Cherokee military history

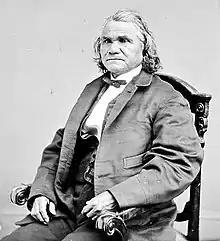
Stand Watie

Dragging Canoe and his band migrated to the area near present-day Chattanooga, Tennessee, establishing eleven new towns (four of which were named for towns on the Little Tennessee River: Toqua, Citico, Tuskegee and Chota). He made his headquarters in the town of Chickamauga, which lent its name to the surrounding area; frontiersmen and colonists called his band the Chickamauga, although they were never a separate tribe. Dragging Canoe began a guerrilla war which lasted nearly two decades and terrorized the western frontier, from the edge of the Muscogee nation north to the Ohio River and east into Virginia, North Carolina, South Carolina and Georgia.